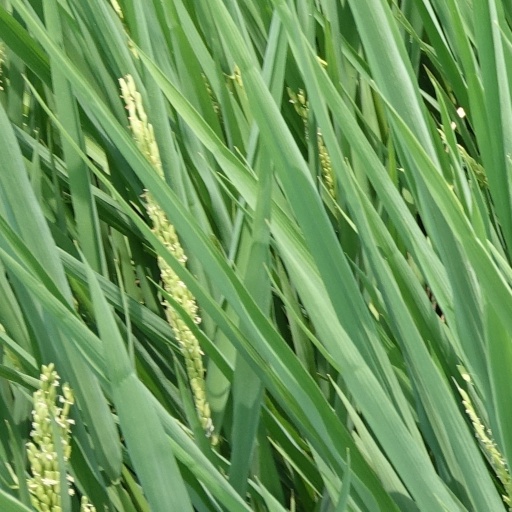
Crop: rice